Cedar Rapids, Iowa

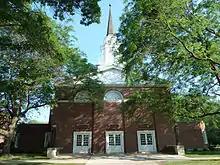
Coe College

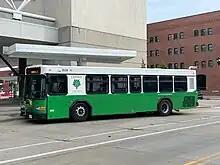
Cedar Rapids Transit bus

Cedar Rapids is home to Orchestra Iowa, the Paramount Theatre, Theatre Cedar Rapids, Cedar Rapids Opera Theatre, McGrath Amphitheatre, and Brucemore, a National Trust Historic Site.